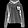
Label: Pullover